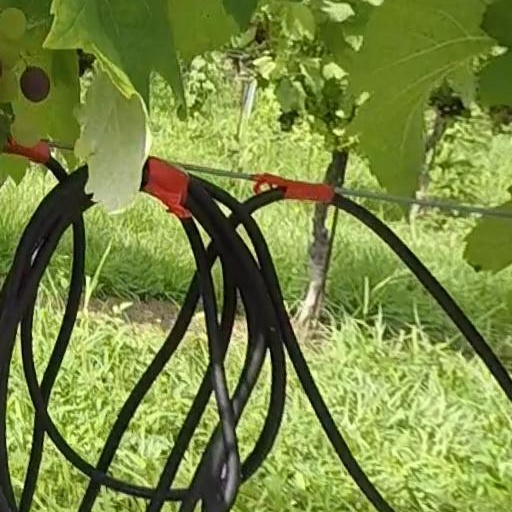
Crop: grape